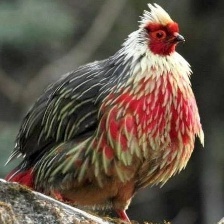
Species: BLOOD PHEASANT
Scientific name: ITHAGINIS CRUENTUS